List of The 100 characters

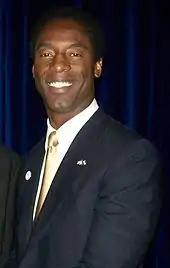
Isaiah Washington portrays the role of Thelonious.

Portrayed by Isaiah Washington, Thelonious Jaha, commonly referred to as "Jaha" (seasons 1–5) is Wells' father and the former Chancellor of the Ark. Jaha, along with Marcus, were best friends with Jake Griffin and his family. However, his and Marcus' friendship with the Griffins deteriorates after Jake's death and Clarke's subsequent arrest but he manages to maintain his friendship with Abby. He loses his power while on Earth as he clashes with Abby and Marcus over their views on the Grounders in addition to the unconfirmed destination, the "City of Light". Along with Murphy, he leads a small group of his followers from Camp Jaha to find the city. Having discovered A.L.I.E., the artificial intelligence that controls the City of Light, Jaha has become the delegated leader of A.L.I.E.'s cult, manipulating others into joining to escape the pain of daily life. Jaha is unconcerned about the side-effects even when presented with clear evidence that the City of Light erases even good memories to spare the users from psychological pain, such as Jaha having lost all memory of his son, he is soon freed from A.L.I.E.'s control after her defeat. He becomes guilt-ridden after he sees all the casualties in Polis due to him feeding everyone a chip. In the fourth season, he assists Clarke in being a leader for her people such as suggesting they find shelter in a lost bunker, only to discover it could not hold out radiation. Jaha tells everyone that if they want to survive the second nuclear explosion they must earn a lottery pick to ensure they will be on that list. He eventually comes to the realization the bunker was a decoy and the real one is in Polis, the Grounder capital, so he decides to recruit Gaia on what she knows about the symbol on the token and eventually learns it is a key to open the bunker. He eventually finds it and successfully opens it, he takes a child after promising his father to take care of him. In the fifth season, he is stabbed by an "Azgeda" warrior and dies in front of Kane, Abby, and Octavia. His death is avenged by Octavia who kills the warrior who had stabbed Jaha while establishing her reign as "Blodreina".